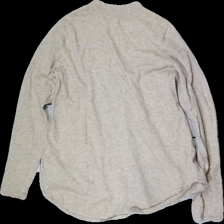
View: back
Type: Sweater
Category: Ladies
Brand: Gina Tricot
Colors: Beige
Material: 72% Nylo 28% Poly
Pattern: Other
Cut: Regular
Size: M
Season: All
Price range: <50
Recommended usage: Export